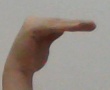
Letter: haa